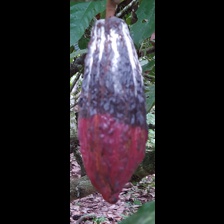
Label: moniliophthora